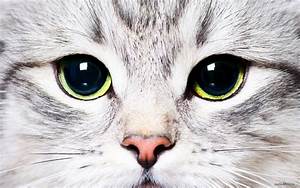
Label: gatto